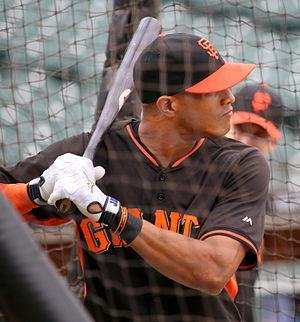
Justin Adam Maxwell est un joueur de champ extérieur des Ligues majeures de baseball.